Yeonnam-dong 539

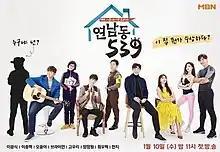
Promotional poster

Yeonnam-dong 539 is a 2018 television series starring an ensemble cast. It aired on MBN from January 10 to March 28, 2018, on Wednesdays at 23:00 (KST).